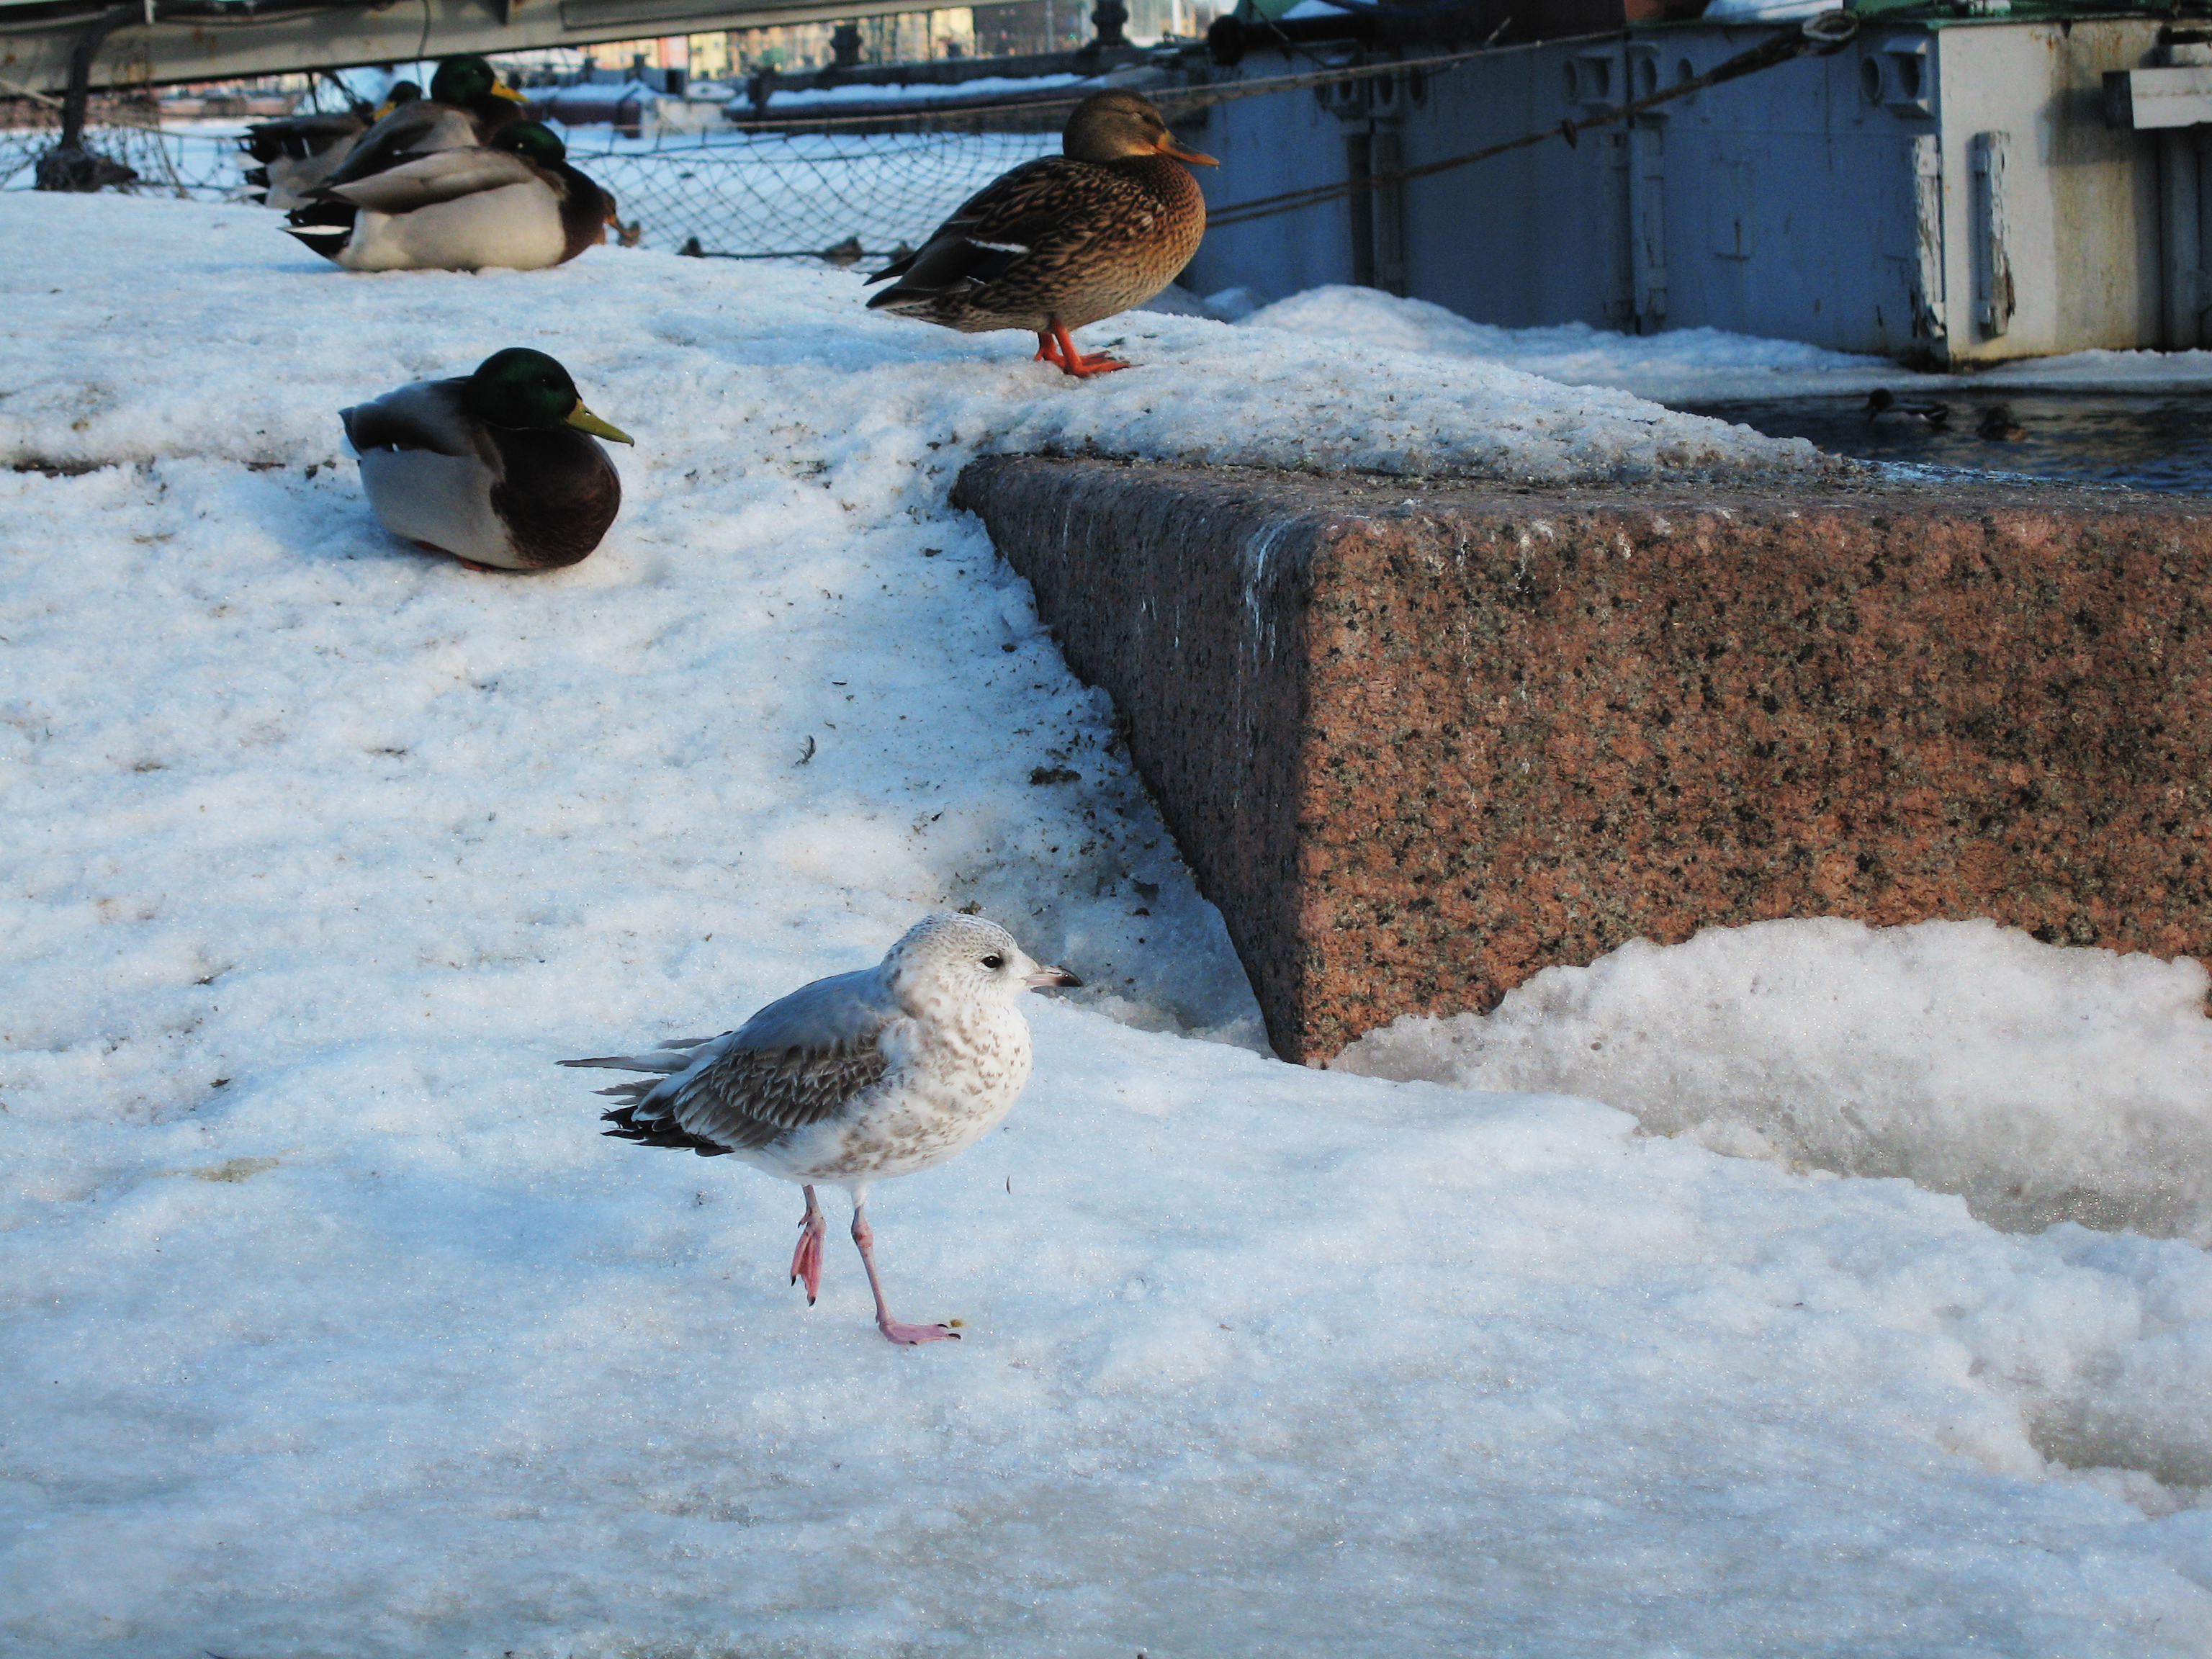
images, bird, snow, photograph, vertebrate, freezing, mammal, beak, feather, phasianidae, winter, snapshot, seabird, water bird, galliformes, tail, lari, wildlife, gull, rock dove, frost, pigeons and doves, fowl, perching bird, house, charadriiformes, duck, waterfowl, roof, landscape, ducks, geese and swans, ice, photography, livestock, stock dove, poultry